Avram Mrazović

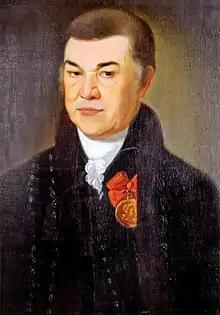
A portrait of Mrazović by Arsenije Teodorović from 1820

Avram Mrazović (Serbian: Аврам Мразовић; Sombor, Habsburg monarchy, 12 March 1756 – Sombor, 20 February 1826) was a Serbian writer, translator, pedagogue, aristocrat and Senator of the Free Royal City of Sombor, part of the Military Frontier of the Austrian Empire. He was the first to institutionalize a modern teacher training program in 1778 which eventually became a teachers' college in Sombor.